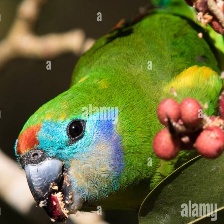
Species: DOUBLE EYED FIG PARROT
Scientific name: CYCLOPSITTA DIOPHTHALMA